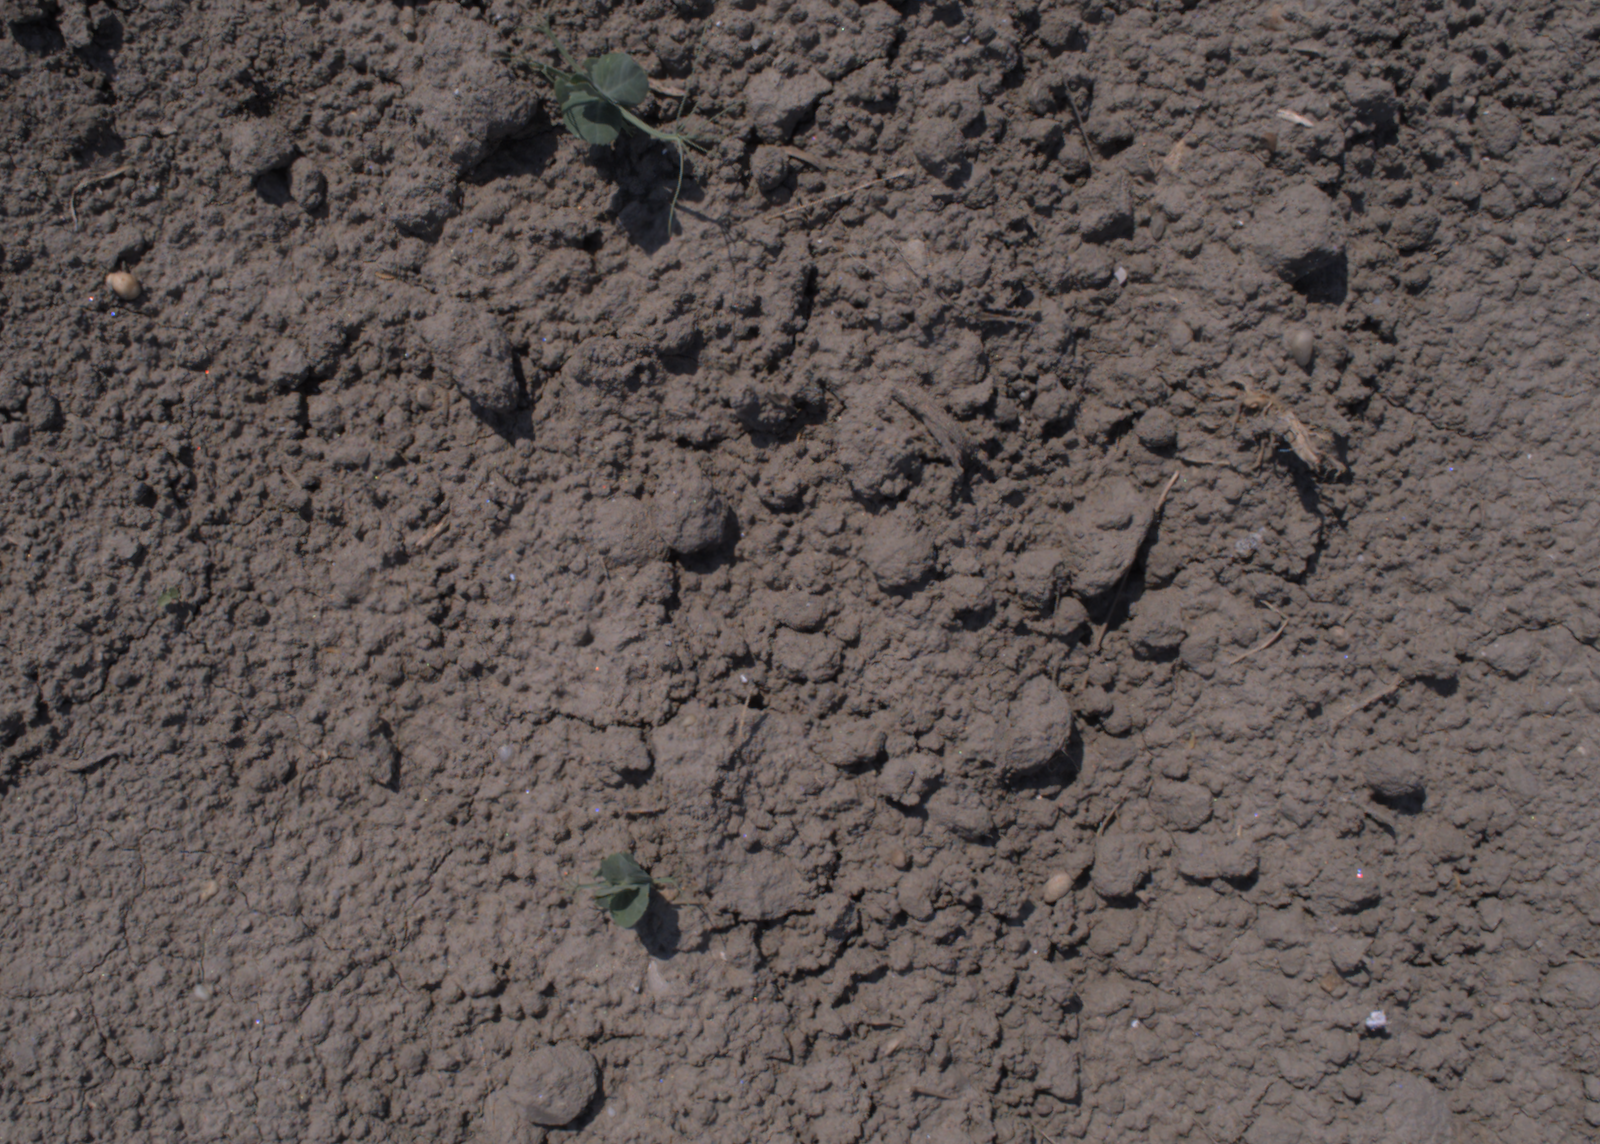
Capture date: 10.08.2020 12:44:58
Weather: sunny
Wind: light
Seeding date: 21.07.2020
Plant canopy height (mm): 930